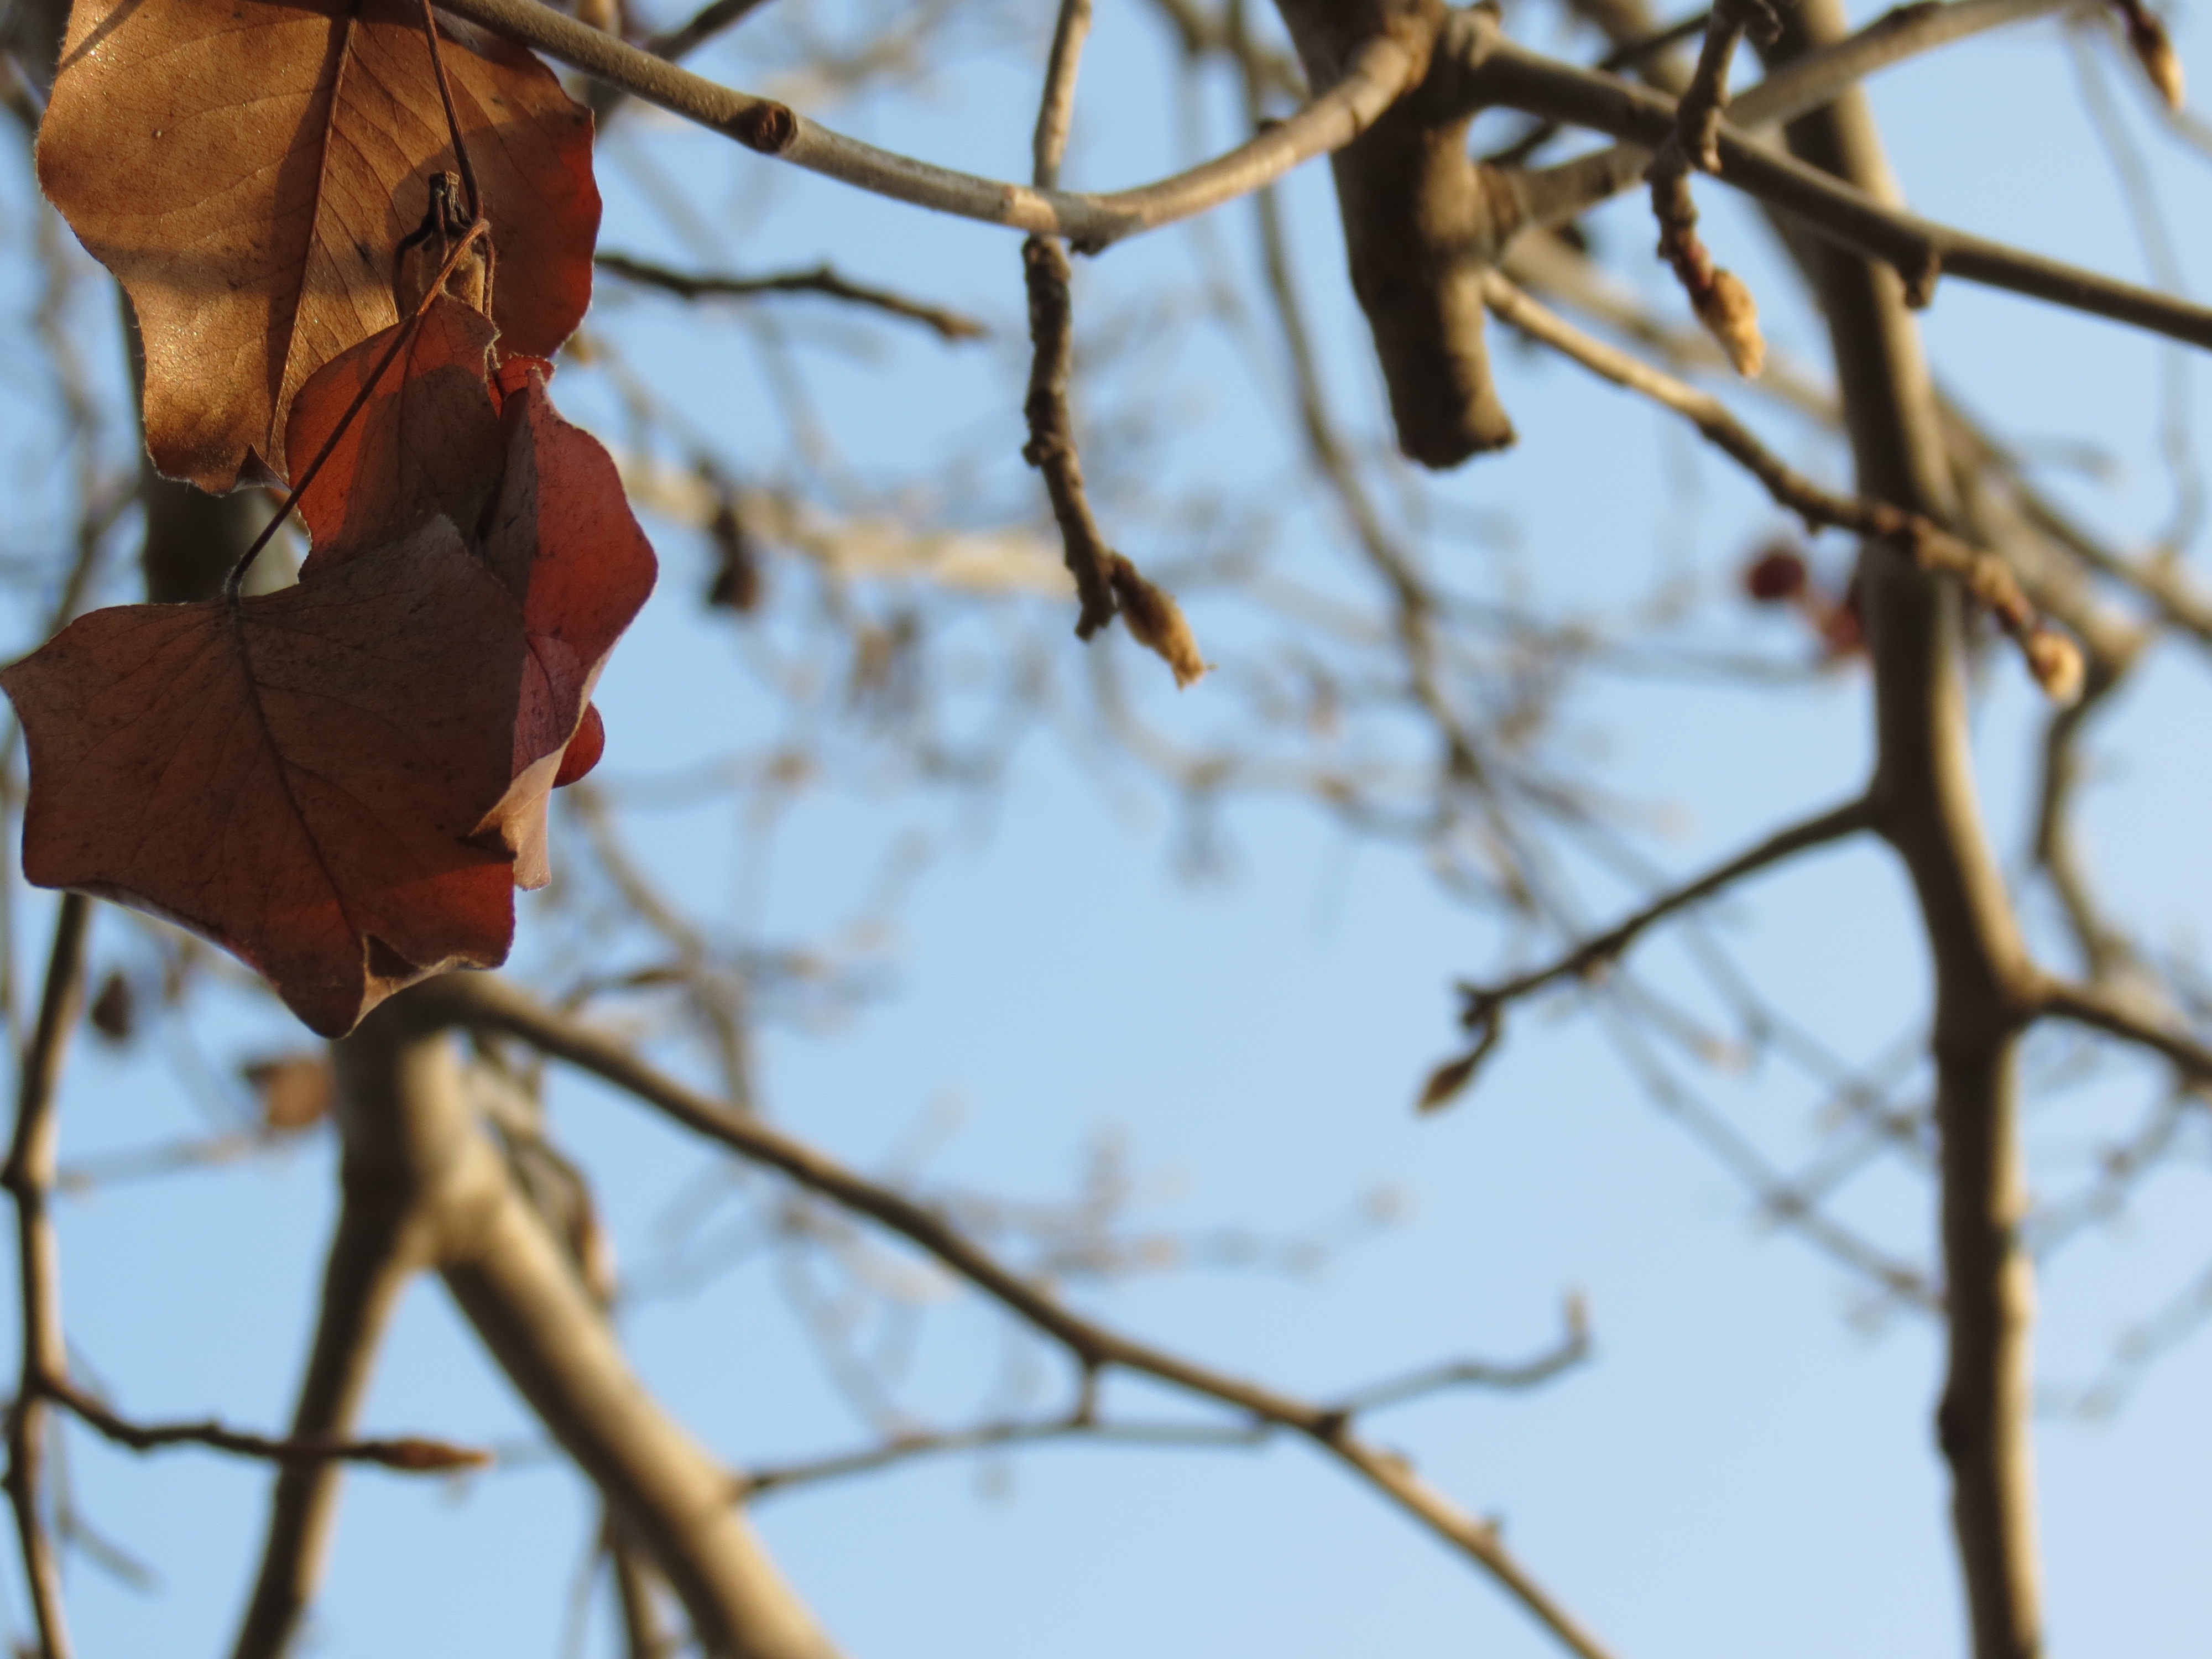
tree, nature, branch, snow, winter, plant, sunlight, leaf, flower, spring, autumn, weather, season, twig, woody plant